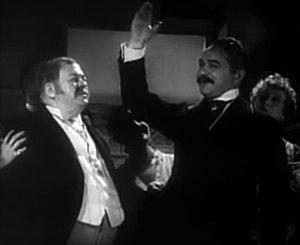
Harry Holman, né le 15 mars 1872 à Conway et mort le 3 mai 1947 à Los Angeles, est un acteur américain.